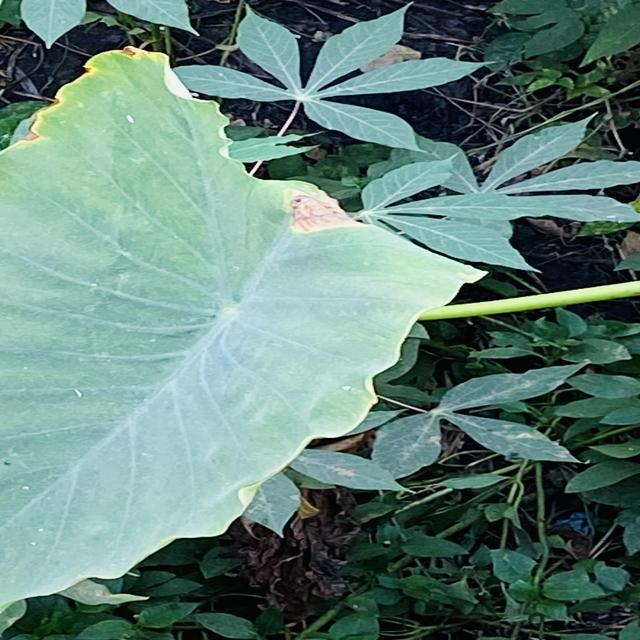
Label: Late_Blight